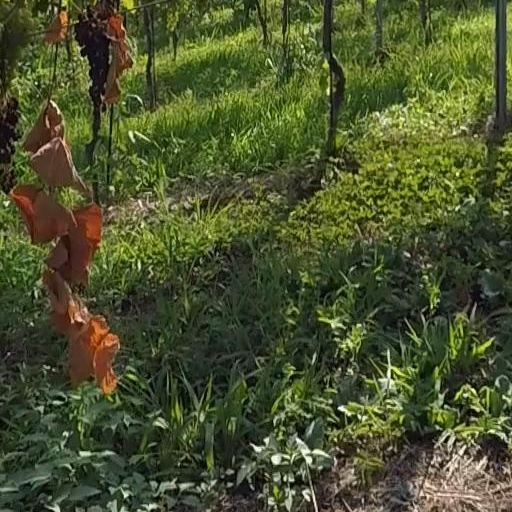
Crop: grape